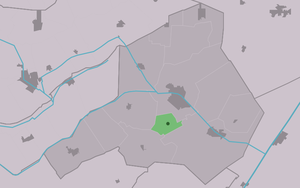
Langedijke est un village situé dans la commune néerlandaise d'Ooststellingwerf, dans la province de la Frise. Le 1ᵉʳ janvier 2008, le village comptait 299 habitants.